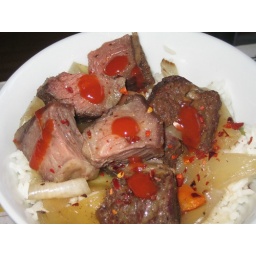
beef short ribs. grilled in oven. marinated in ground cumin, coriander, oyster sauce and fish sauce for 2 days